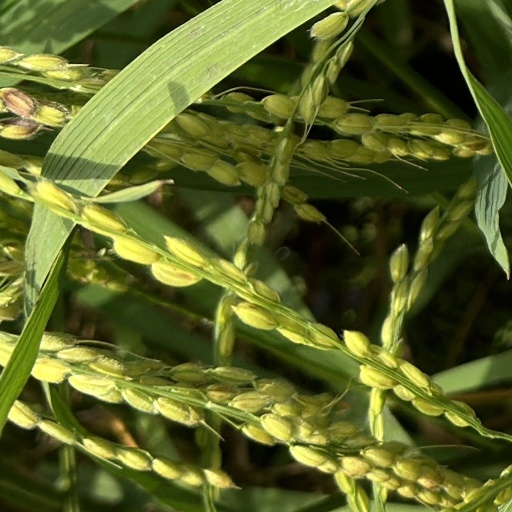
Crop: rice